Cameron Oliver

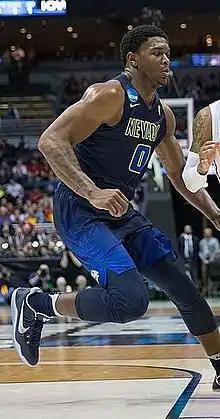
Oliver in March 2017

Cameron Jaleel Oliver (born July 11, 1996) is an American professional basketball player for the Liaoning Flying Leopards of the Chinese Basketball Association (CBA). He played college basketball for the Nevada Wolf Pack.